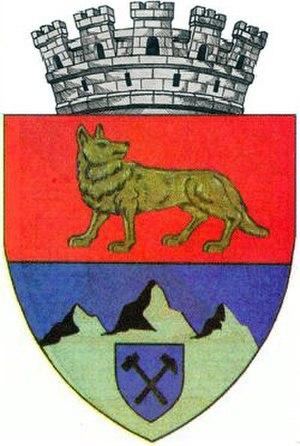
Lupeni est une ville du județ de Hunedoara en Roumanie.